Bareback riding

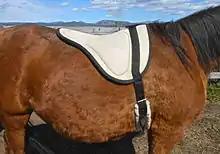
A horse with a bareback pad.

A bareback pad can be used to make bareback riding more comfortable for both horse and rider. The pad may also be used to help keep the rider's clothes clean. Bareback pads are often shaped like English saddle pads and are available in many colors and fabrics, most commonly felt, wool, or synthetic material. They are attached with girths. Some have stirrups, although these are associated with a higher risk of injury if a rider's foot becomes entangled in the stirrup during a fall. Pads with stirrups may also injure the horse's back due to lack of a tree. Bareback pads are also popular with individuals who believe that riding bareback creates a stronger bond between horse and rider. Bareback pads cannot be used as a substitute for a saddle and they can be prone to twisting around the barrel of the horse. Some instructors believe that a novice should never be allowed to go bareback until they have mastered riding with a saddle, and that bareback pads create a false sense of security; others feel that bareback is necessary to develop a new rider's balance, and the pads assist by keeping the rider from getting as sore as they would otherwise.